John Fielden

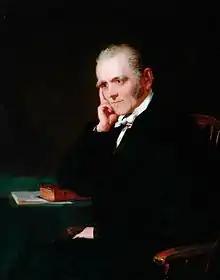
"One of the most experienced, most wealthy, most intelligent, and most humane men in the kingdom" or "The self-acting mule" : John Fielden MP, 1845

John Fielden (17 January 1784 – 29 May 1849) was a British industrialist and Radical Member of Parliament for Oldham (1832–1847).